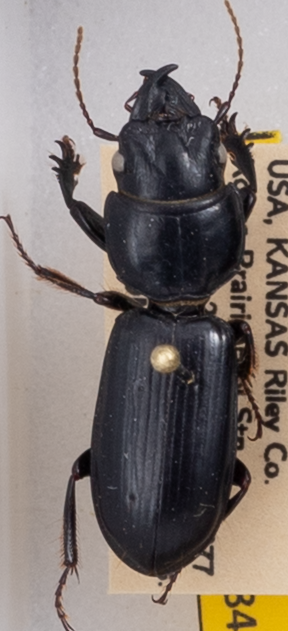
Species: Scarites vicinus
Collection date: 2019-06-05
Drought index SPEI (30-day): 1.608
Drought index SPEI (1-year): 1.498
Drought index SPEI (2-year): -0.086